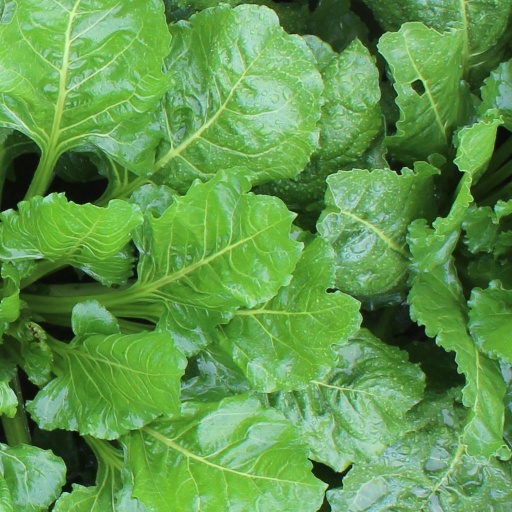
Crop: sugar beet